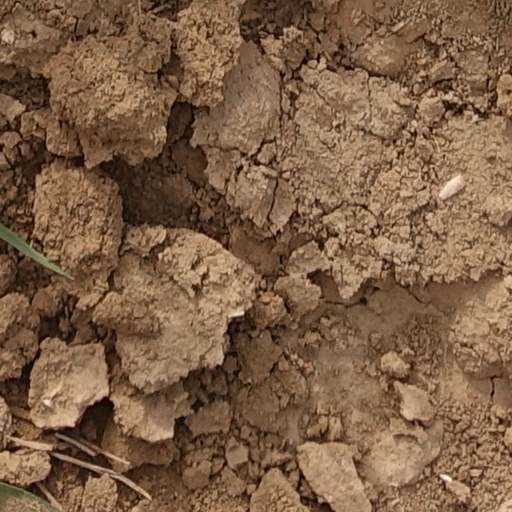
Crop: wheat